Jenny Kim

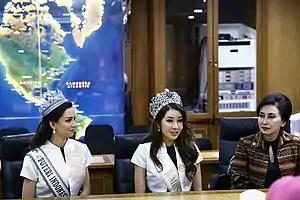
Kim (center) together with Karina Nadila Niab (left) and The Royal Highest Family of Surakarta Sunanate - Princess (right).

Kim was born on November 22, 1994, in Seoul, South Korea. She moved to Indonesia at the age of one with her family, and lived in Jakarta from 1995 until graduating high school in 2013. She was educated in Jakarta Intercultural School and Gandhi Memorial International School in Jakarta for 13 years.